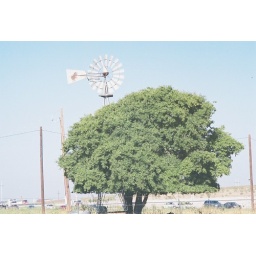
This windmill and tree are in this field by themselves next to a major highway.